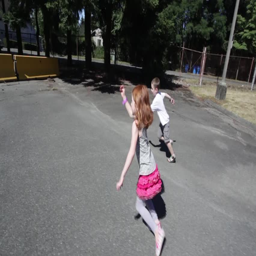
boy and girl running and jumping over a barrier